Daniël de Jong

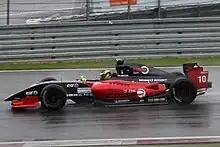
Daniël de Jong at the 2011 Nürburgring World series by Renault round

In October 2010, de Jong drove a Formula Renault 3.5 Series car for the first time, testing for Draco Racing at the first post–season test in Barcelona. A week later he tested for Comtec Racing at Motorland Aragón and it was announced in February 2011 that he had signed to race for the team in the 2011 season, partnering British Formula 3 graduate Daniel McKenzie.